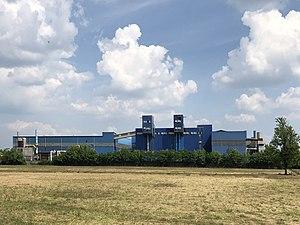
Raffinerie Metalli Capra Castel Mella dans la provence de Brescia en Italie.